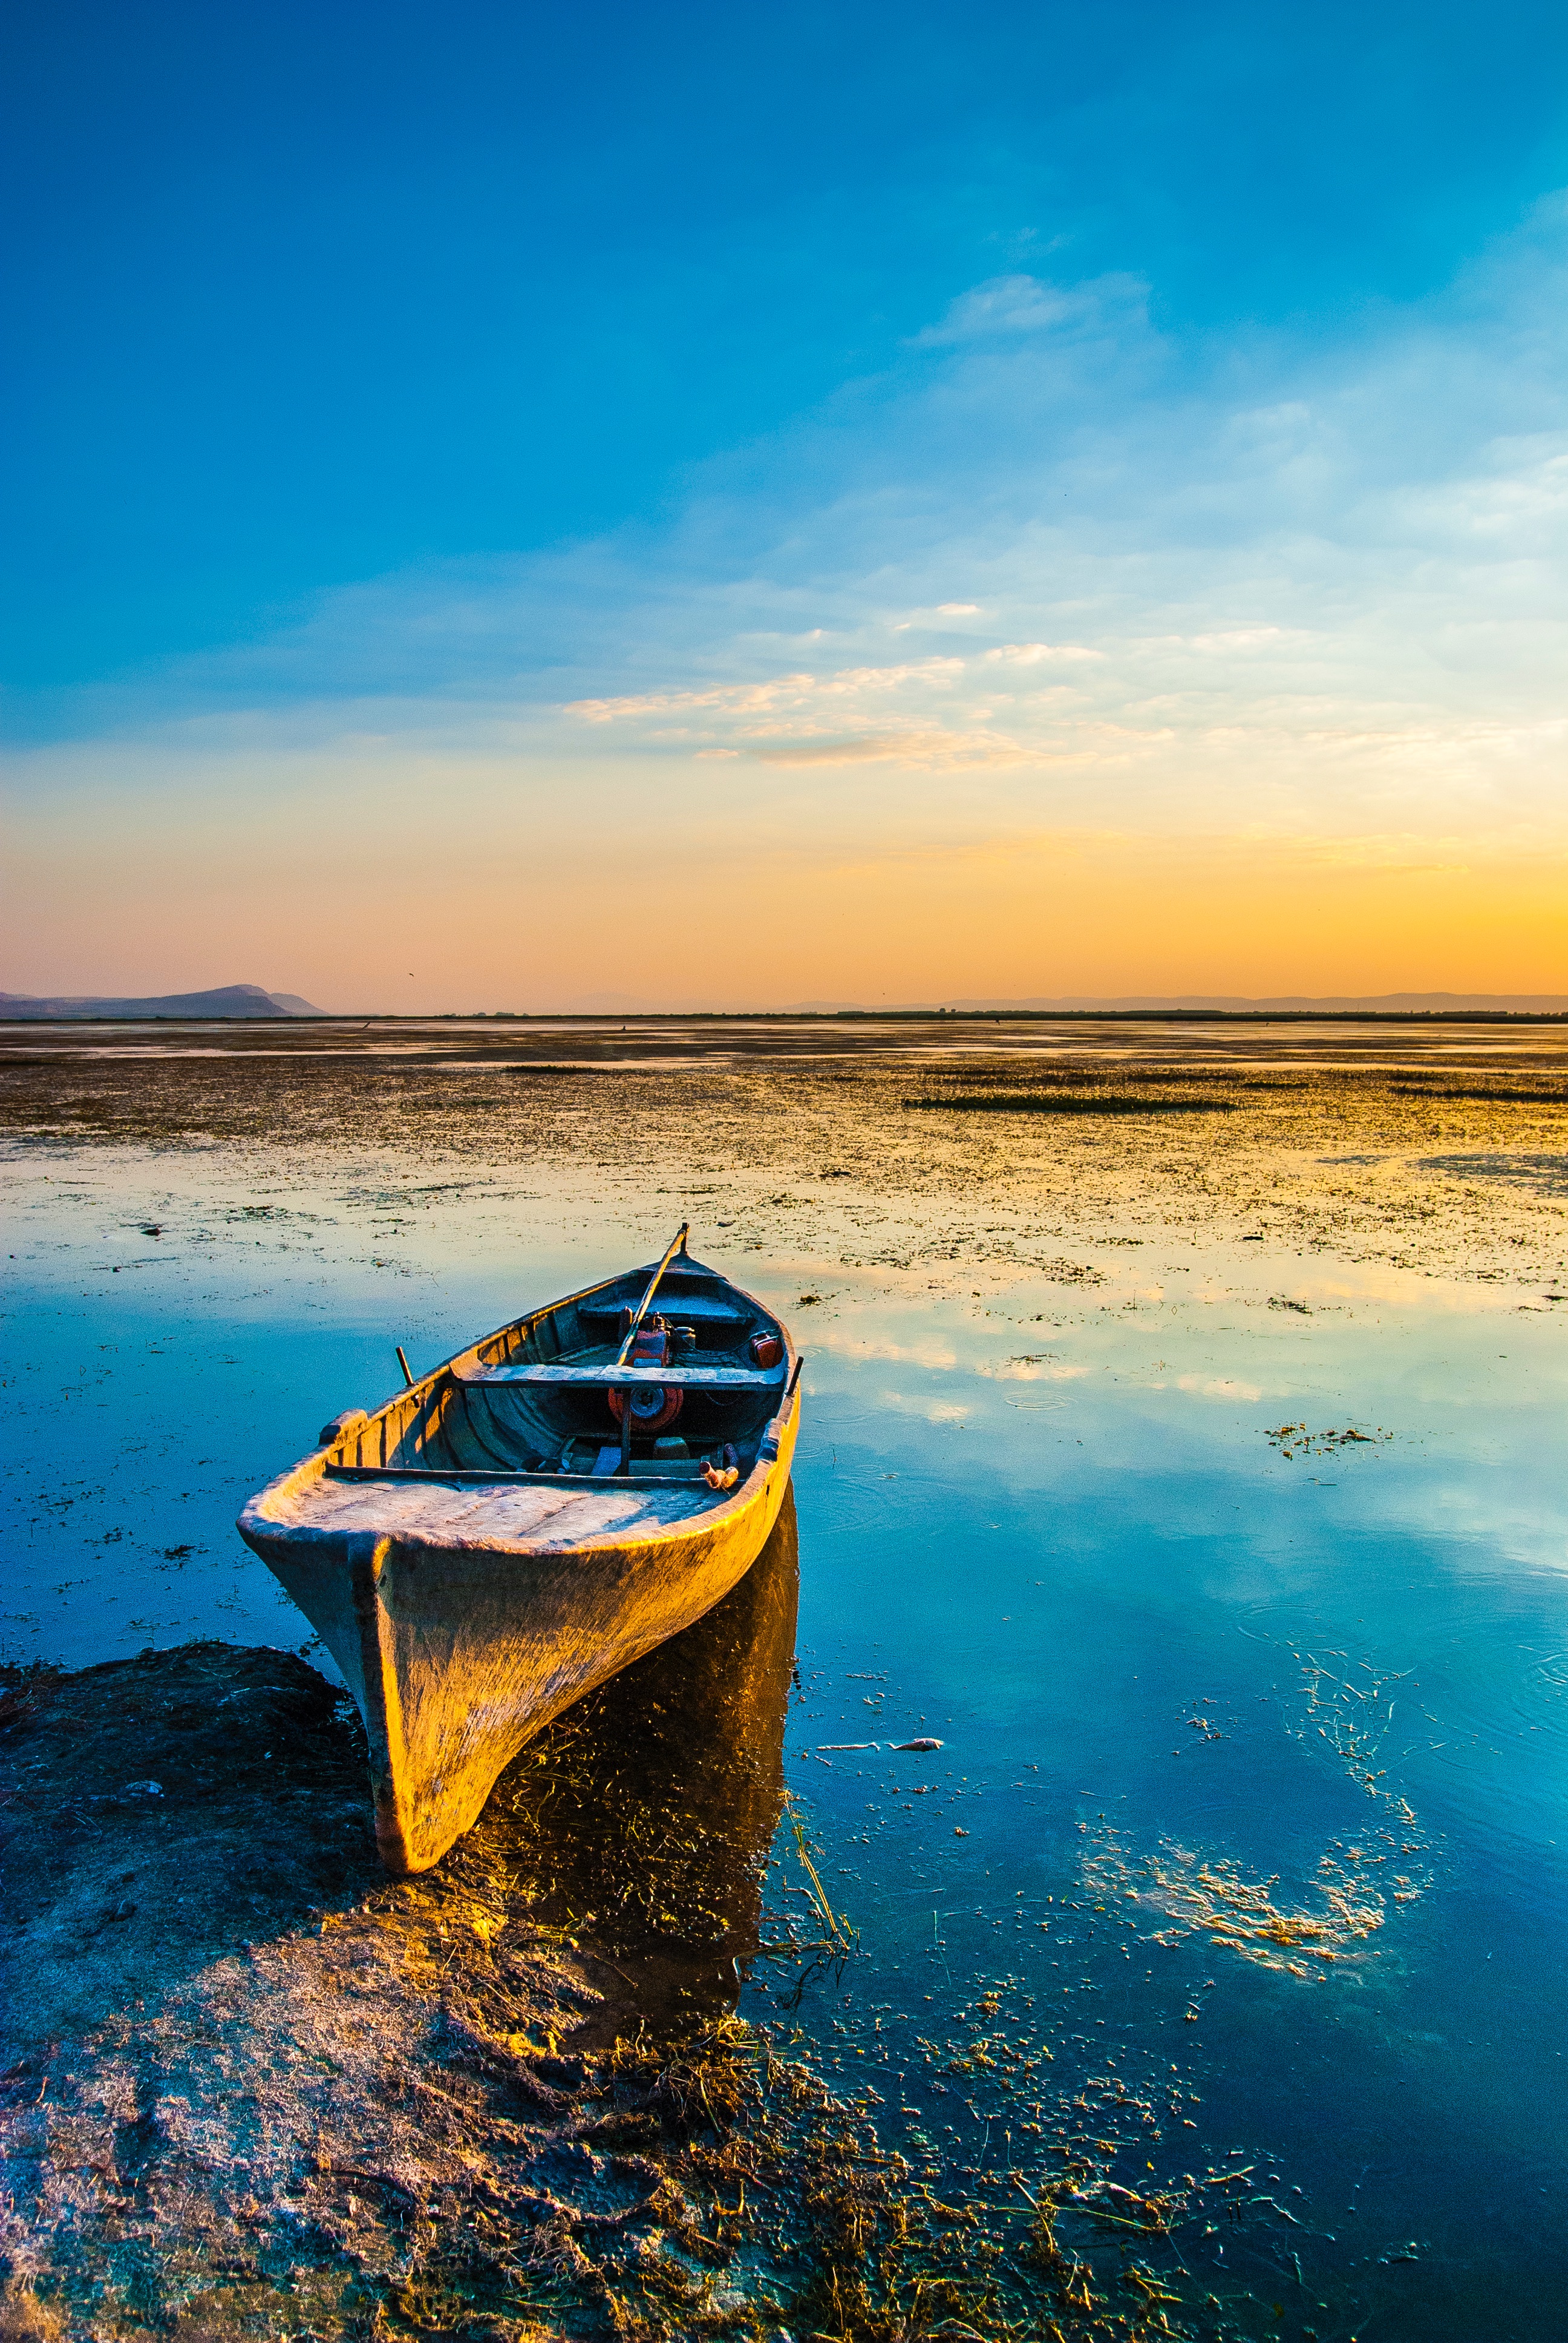
beach, sea, coast, water, sand, ocean, horizon, cloud, sky, sunrise, sunset, boat, sunlight, morning, shore, wave, dawn, vacation, dusk, evening, reflection, vehicle, bay, blue, watercraft, computer wallpaper, wind wave